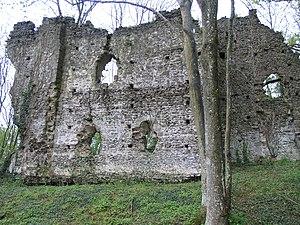
Ruines du château de Courtaliéru (Vimarcé) en 2008
Le château de Courtaliéru, situé à 2 km au sud-ouest de Vimarcé en Mayenne, à 8 kilomètres Ouest de Sillé-le-Guillaume, est un de ceux qui surprennent le plus par sa situation en un terrain désert, mais dans une position avantageuse sur le bord oriental d'un plateau élevé, cerné d'une profonde tranchée artificielle.